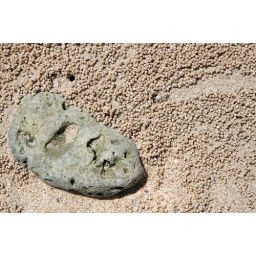
Tiny sand crabs lives in small holes on the beach. They push out the sand which makes the tiny sand balls